Kashiba Station

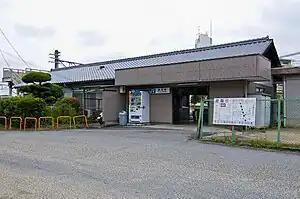
Kashiba Station

is a passenger railway station in located in the city of Kashiba, Nara Prefecture, Japan, operated by West Japan Railway Company (JR West).